Seckou Keita

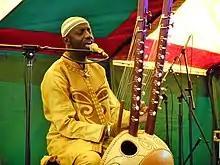
Seckou Keita performing at the Draig Beats festival, Treborth Botanic Garden, Bangor, Wales, 9 June 2018, playing his specially made double-necked kora.

Throughout his career, Keita has collaborated with other artists, including musicians with different backgrounds; a 2010 review described Keita's work as "Witnessing Keita you are assured that his many collaborations have fed and extended rather than diluted the African main spring of his music";